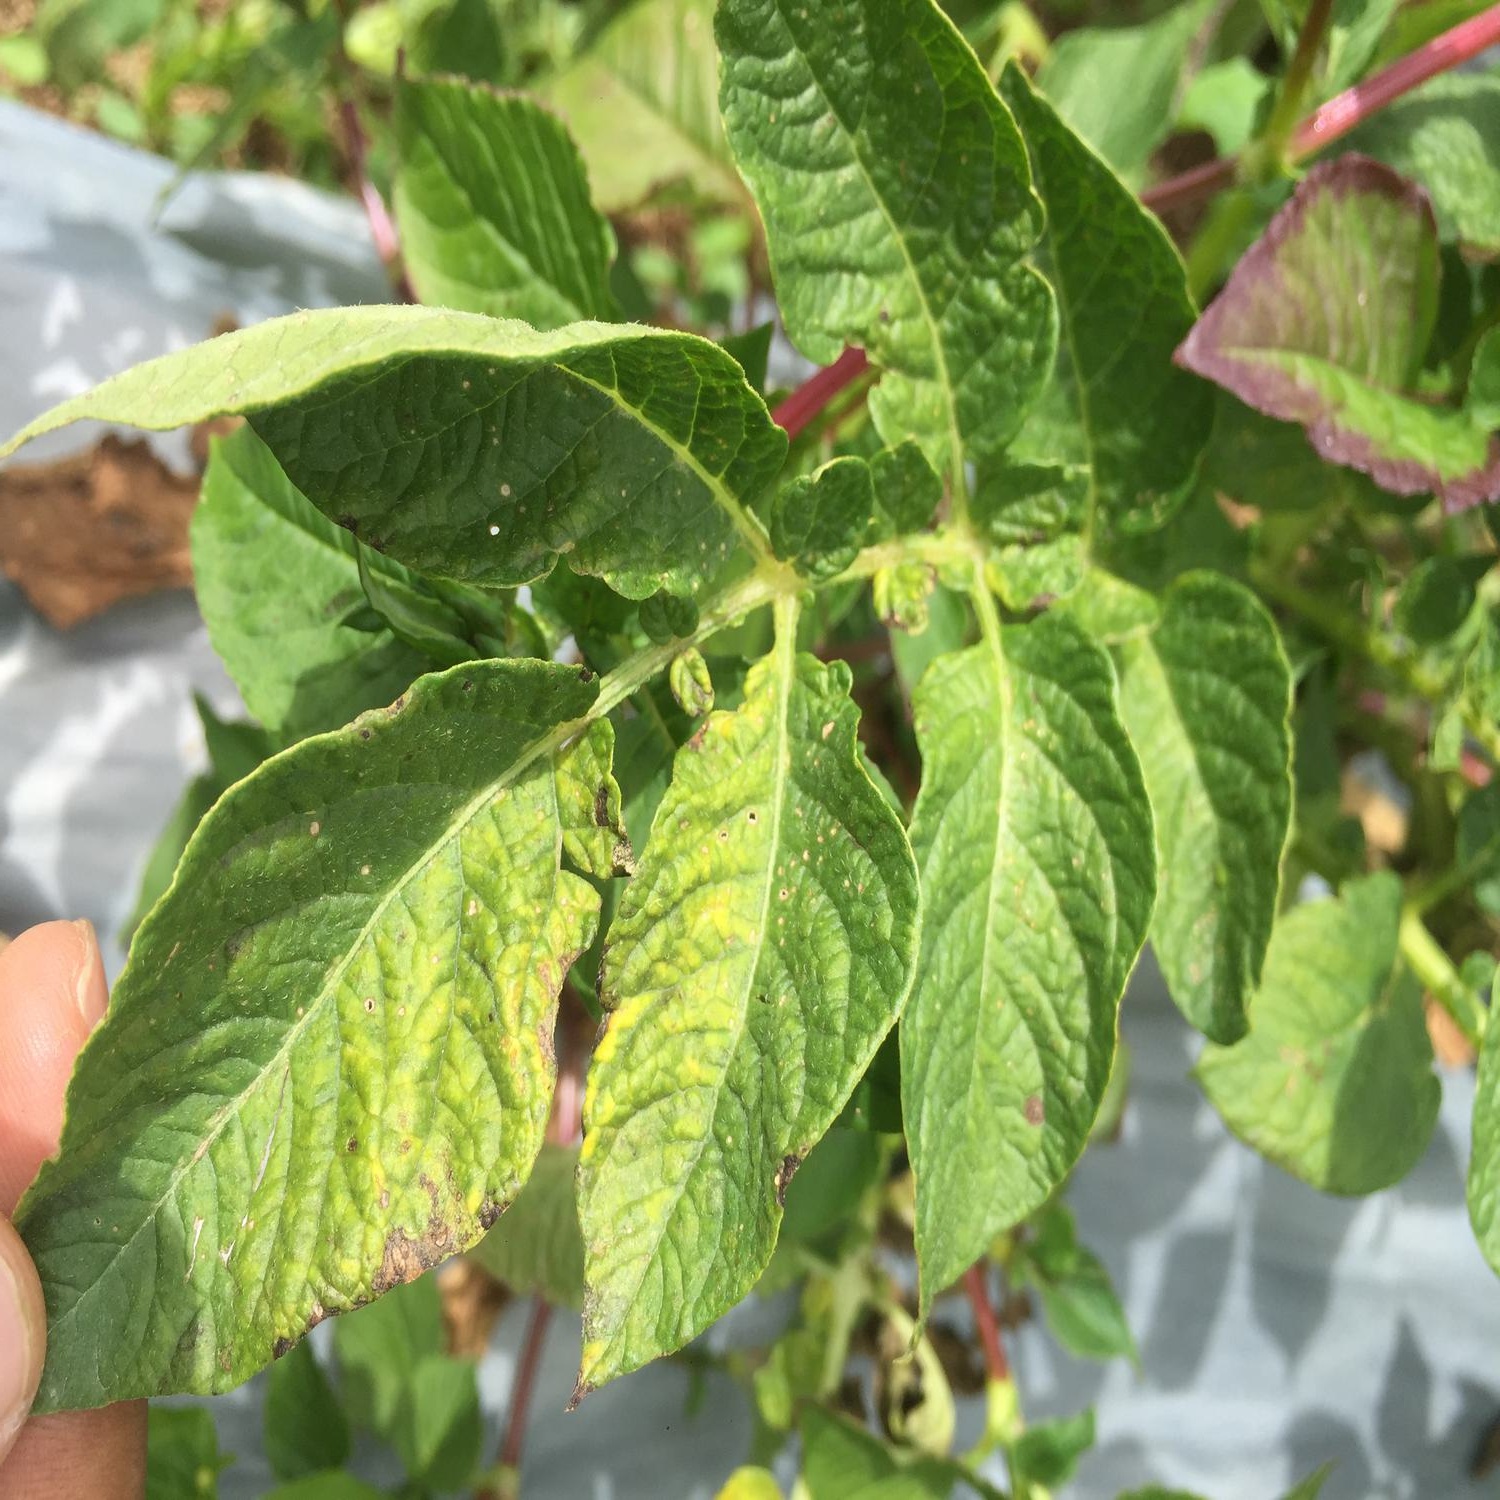
Etiqueta: Virus